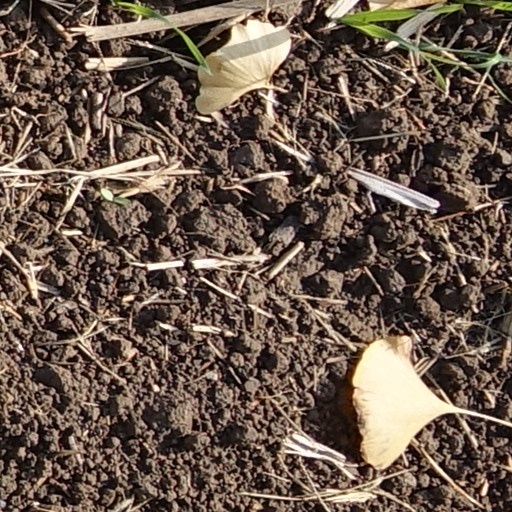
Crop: wheat